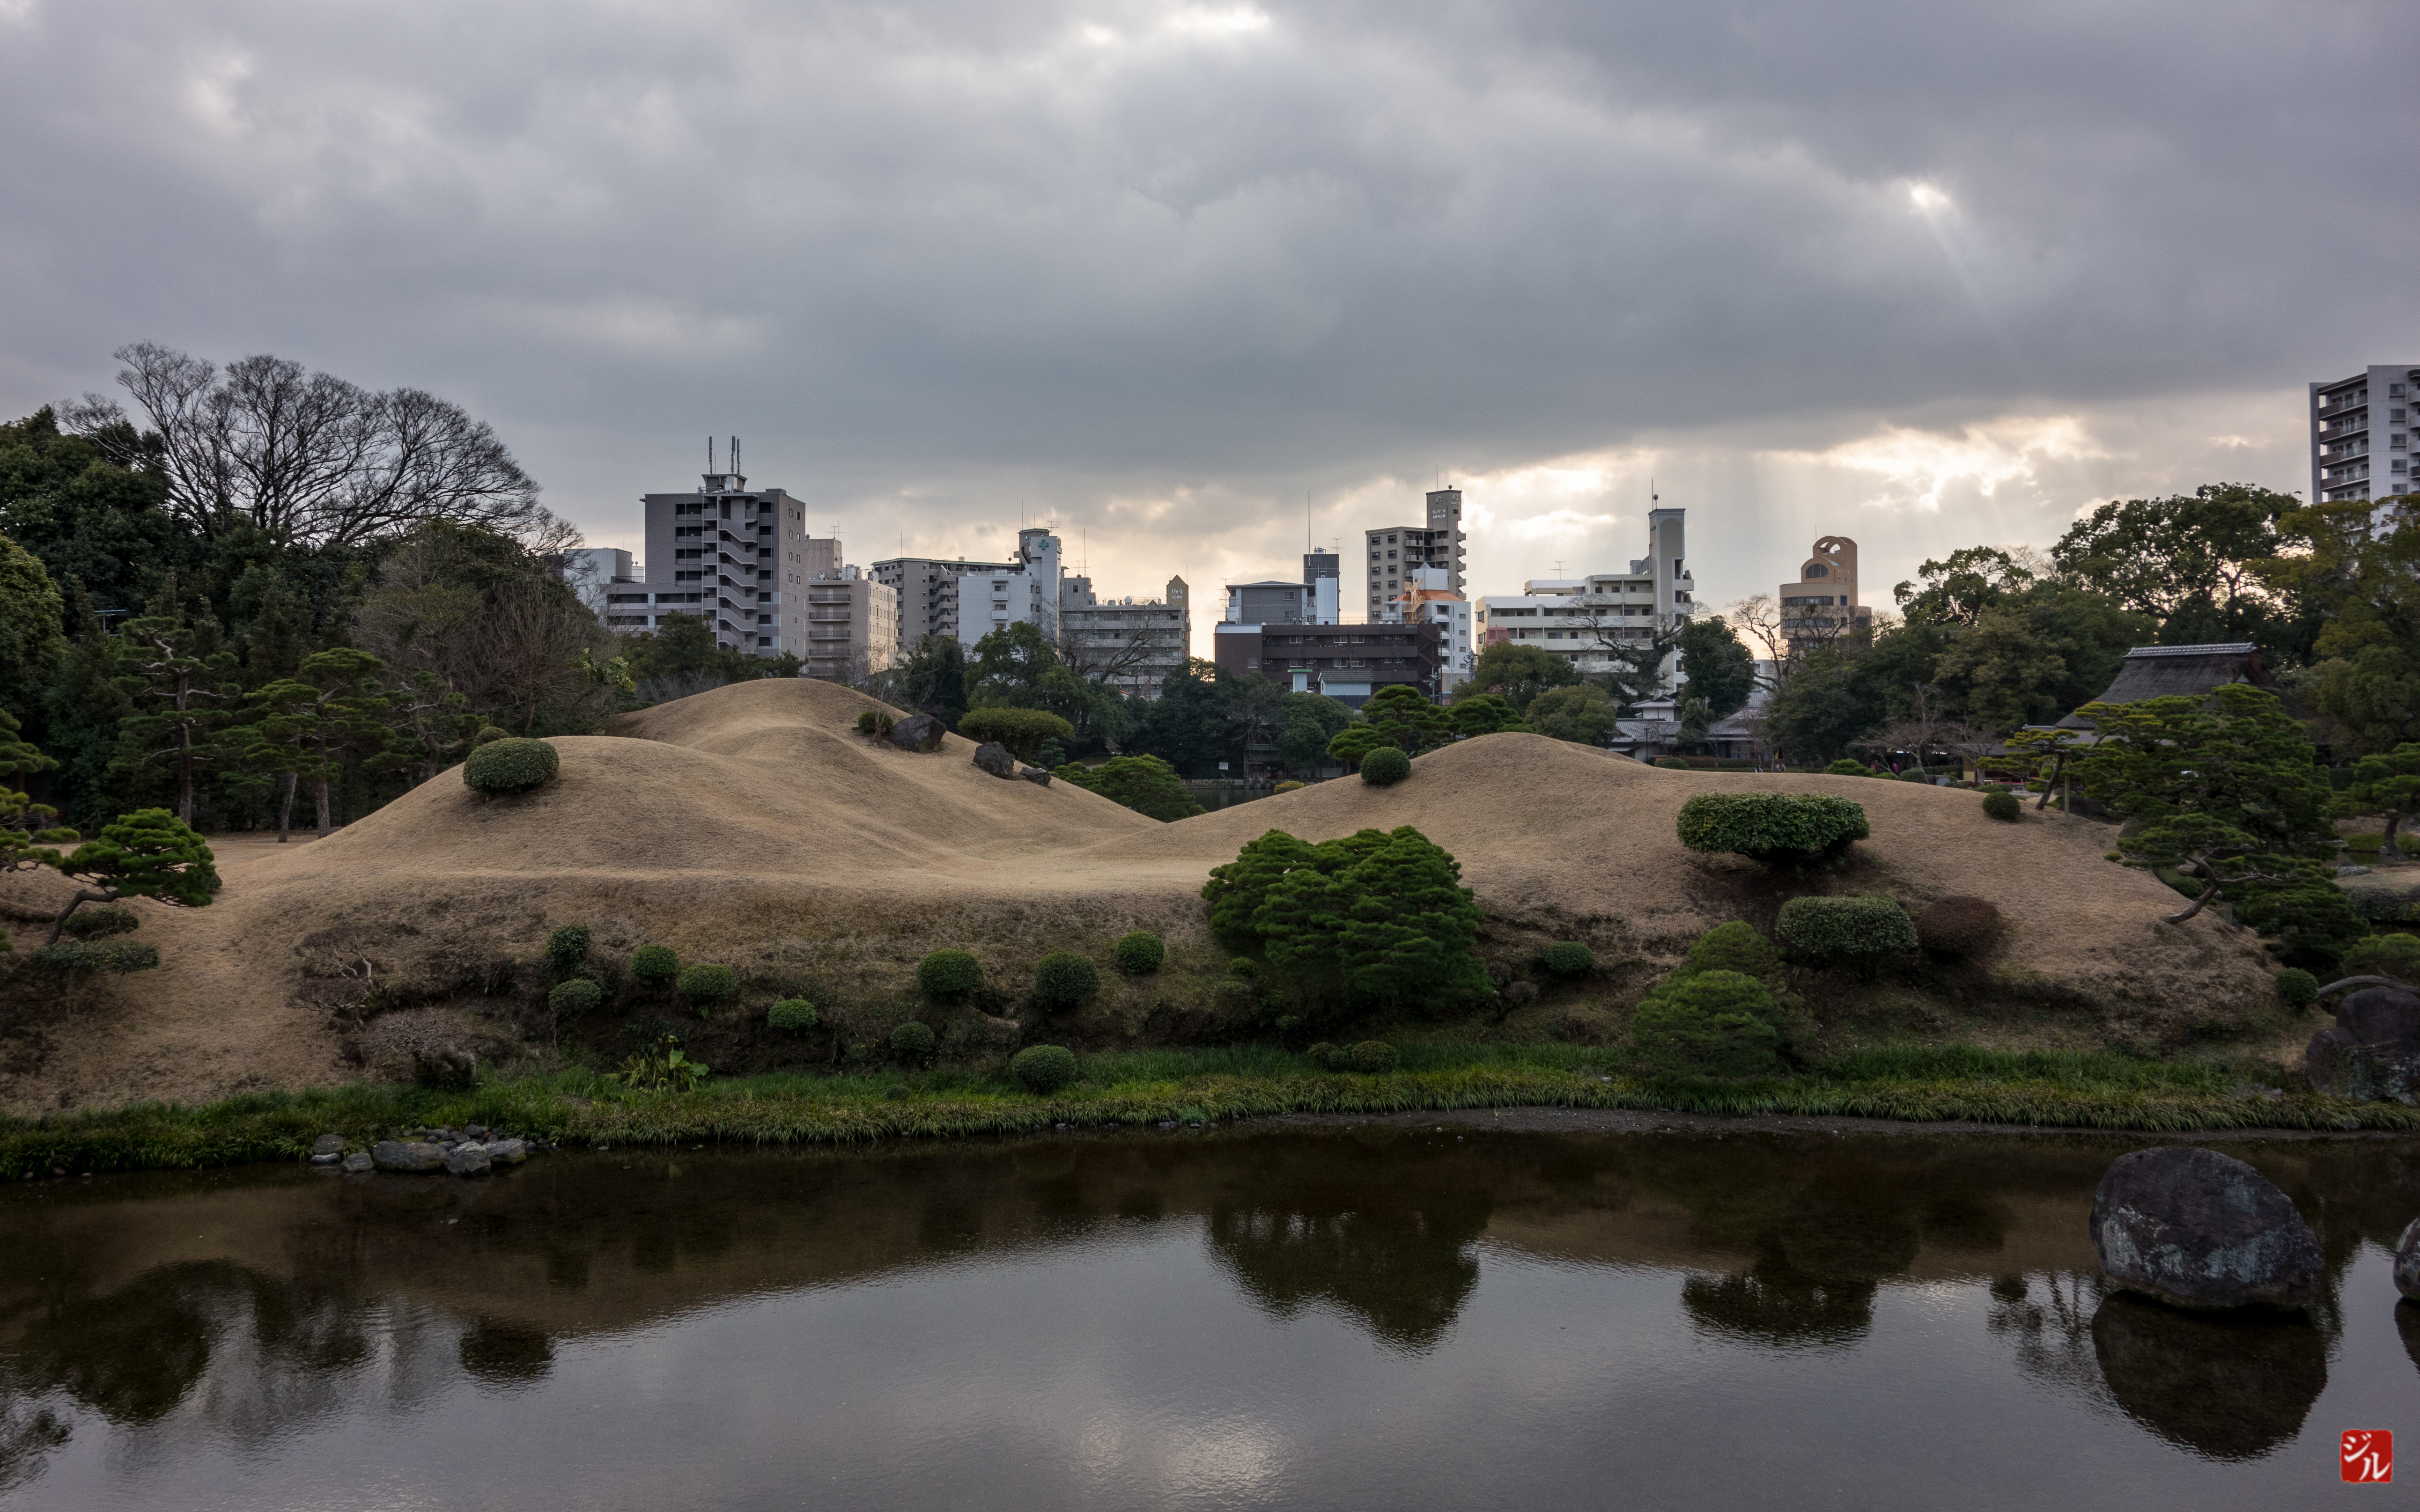
landscape, tree, cloud, skyline, city, river, cityscape, reflection, landmark, garden, kumamoto, waterway, japon, jardin, japon2015, kumamotoshi, kumamotoken, suizenji, aerial photography, urban area, human settlement